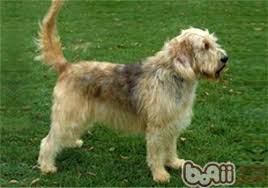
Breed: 217-n000014-otterhound